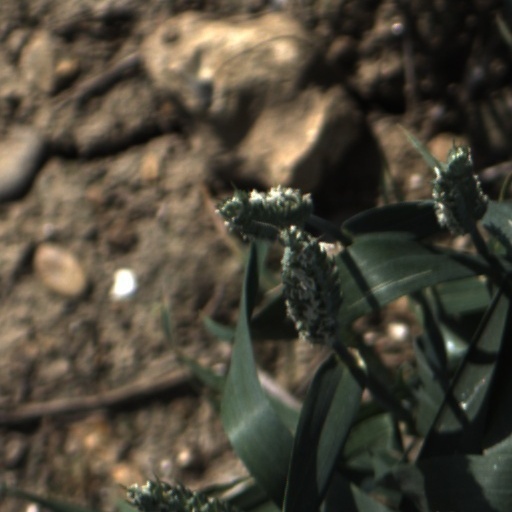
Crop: wheat